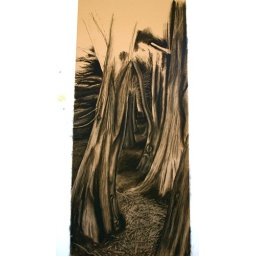
A 3' X 6' drawing of a tree row in charcoal on brown Butcher paper